West Stour, Dorset

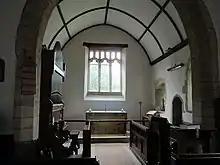
Interior of St Mary's Church, looking towards the chancel

St Mary's Church, at the north end of Church Street, is a Grade II* listed building.